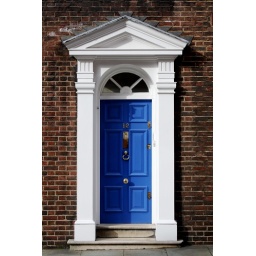
A door on a side street of London near Westminster Abby.